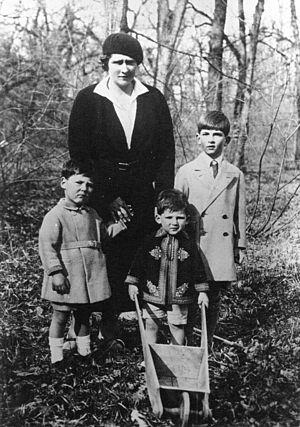
Sa majesté la reine Marie de Serbie avec ses enfants, de gauche à droite